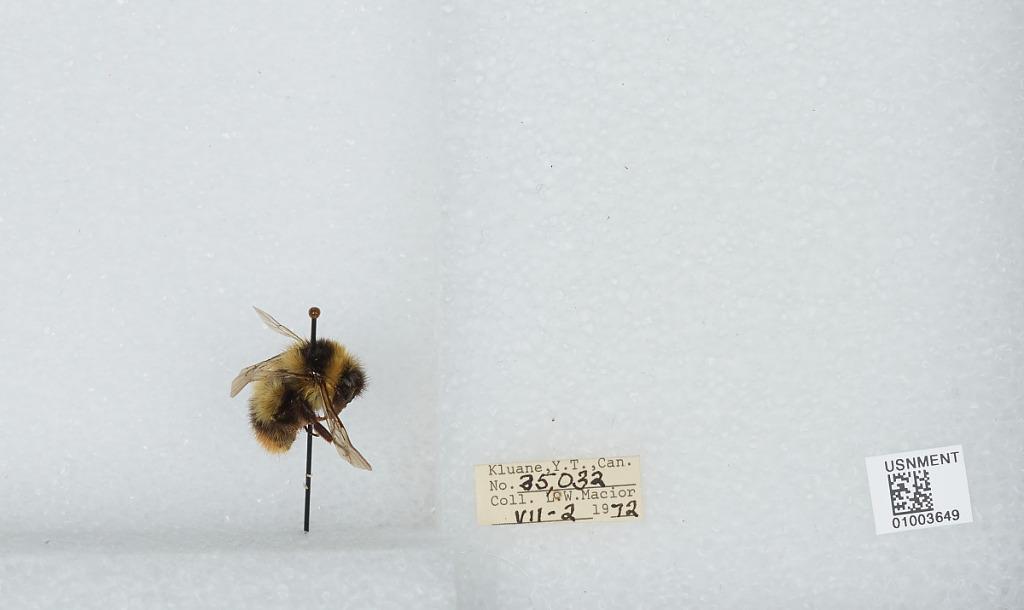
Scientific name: Bombus (Pyrobombus) frigidus Smith
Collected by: L. Macior
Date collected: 1972-7-2
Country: Canada
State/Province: Yukon Territory
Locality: Kluane
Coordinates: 60.75, -139.5